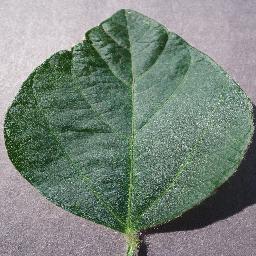
Label: Soybean___healthy